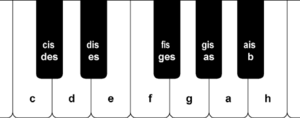
Tone
En tone er den menneskelige opfattelse af en lyds frekvens. Når toner sammensættes kaldes det musik. En tone består i musikalsk sammenhæng af en grundfrekvens og dens overtoner, hvis frekvens er heltalsmultiplum af grundtonen, dette giver til sammen tonens klang.